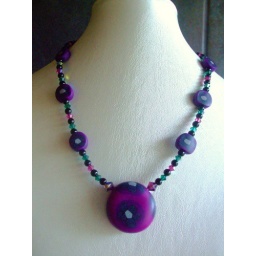
Polymer clay beads made by me, strung with fuschia and emerald Swarovskis and black glass pearls.